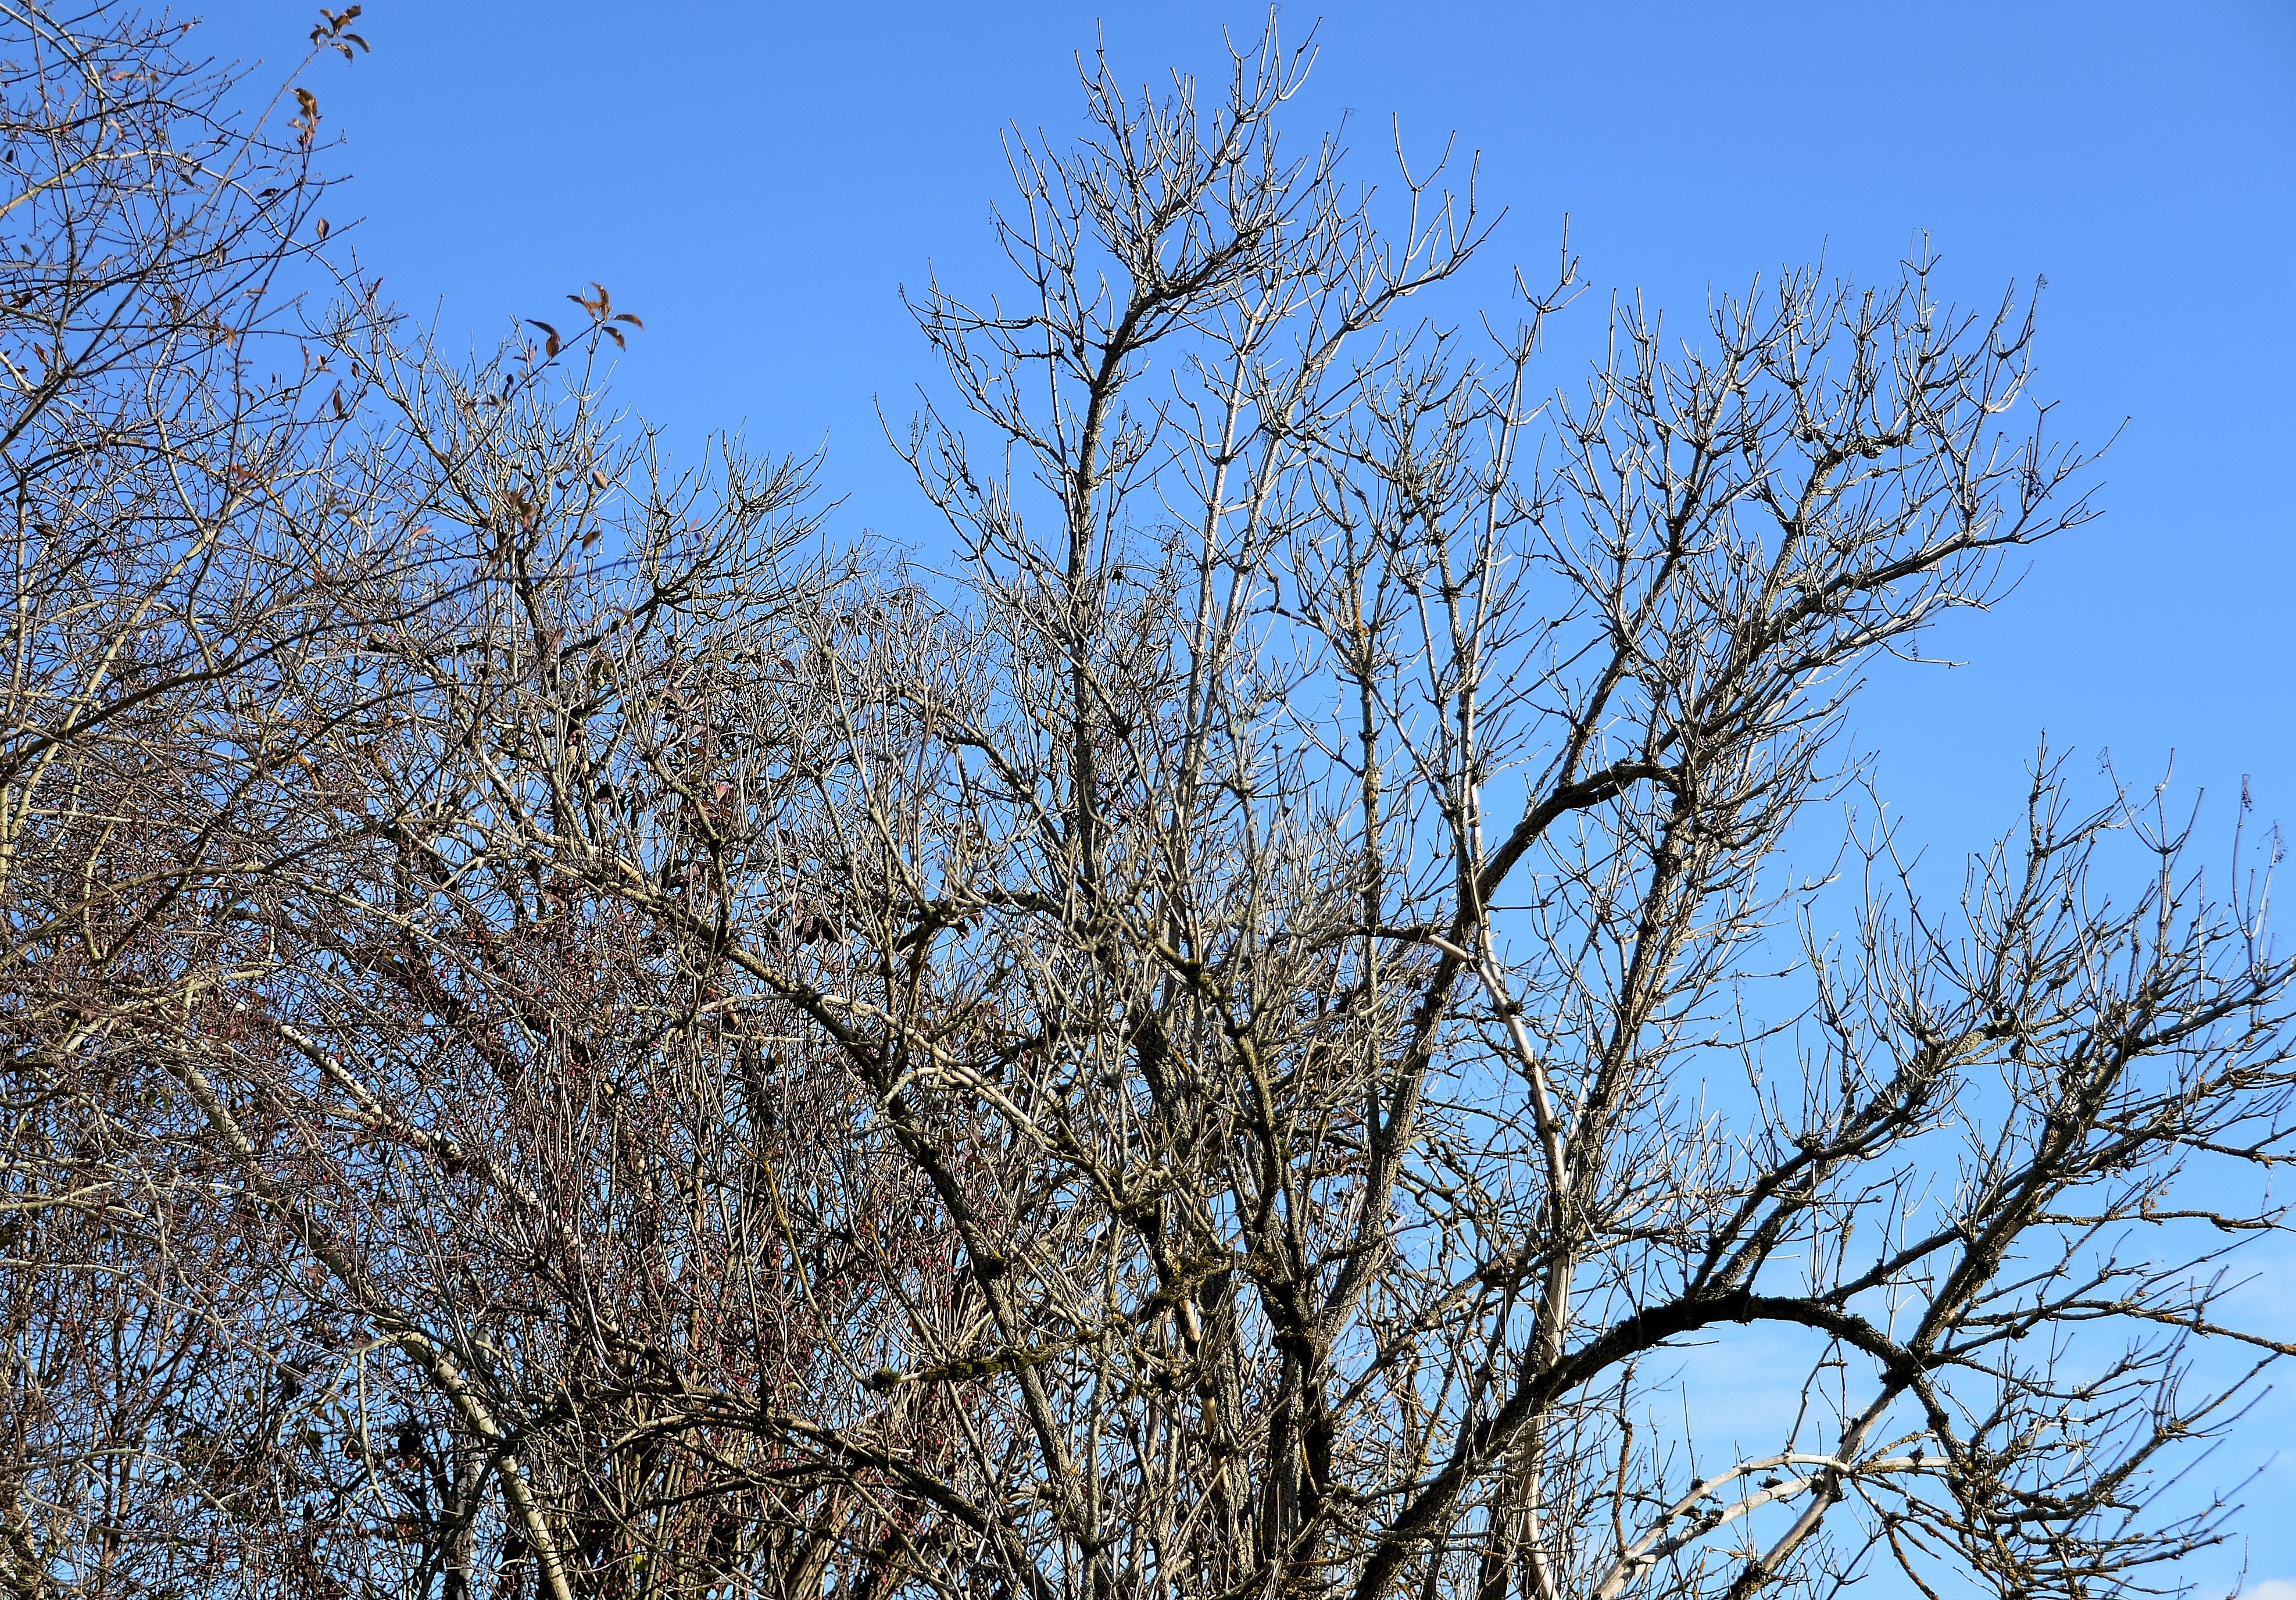
tree, nature, branch, blossom, snow, winter, plant, sky, leaf, flower, frost, spring, autumn, flora, season, november, kahl, bl tterlos, woody plant